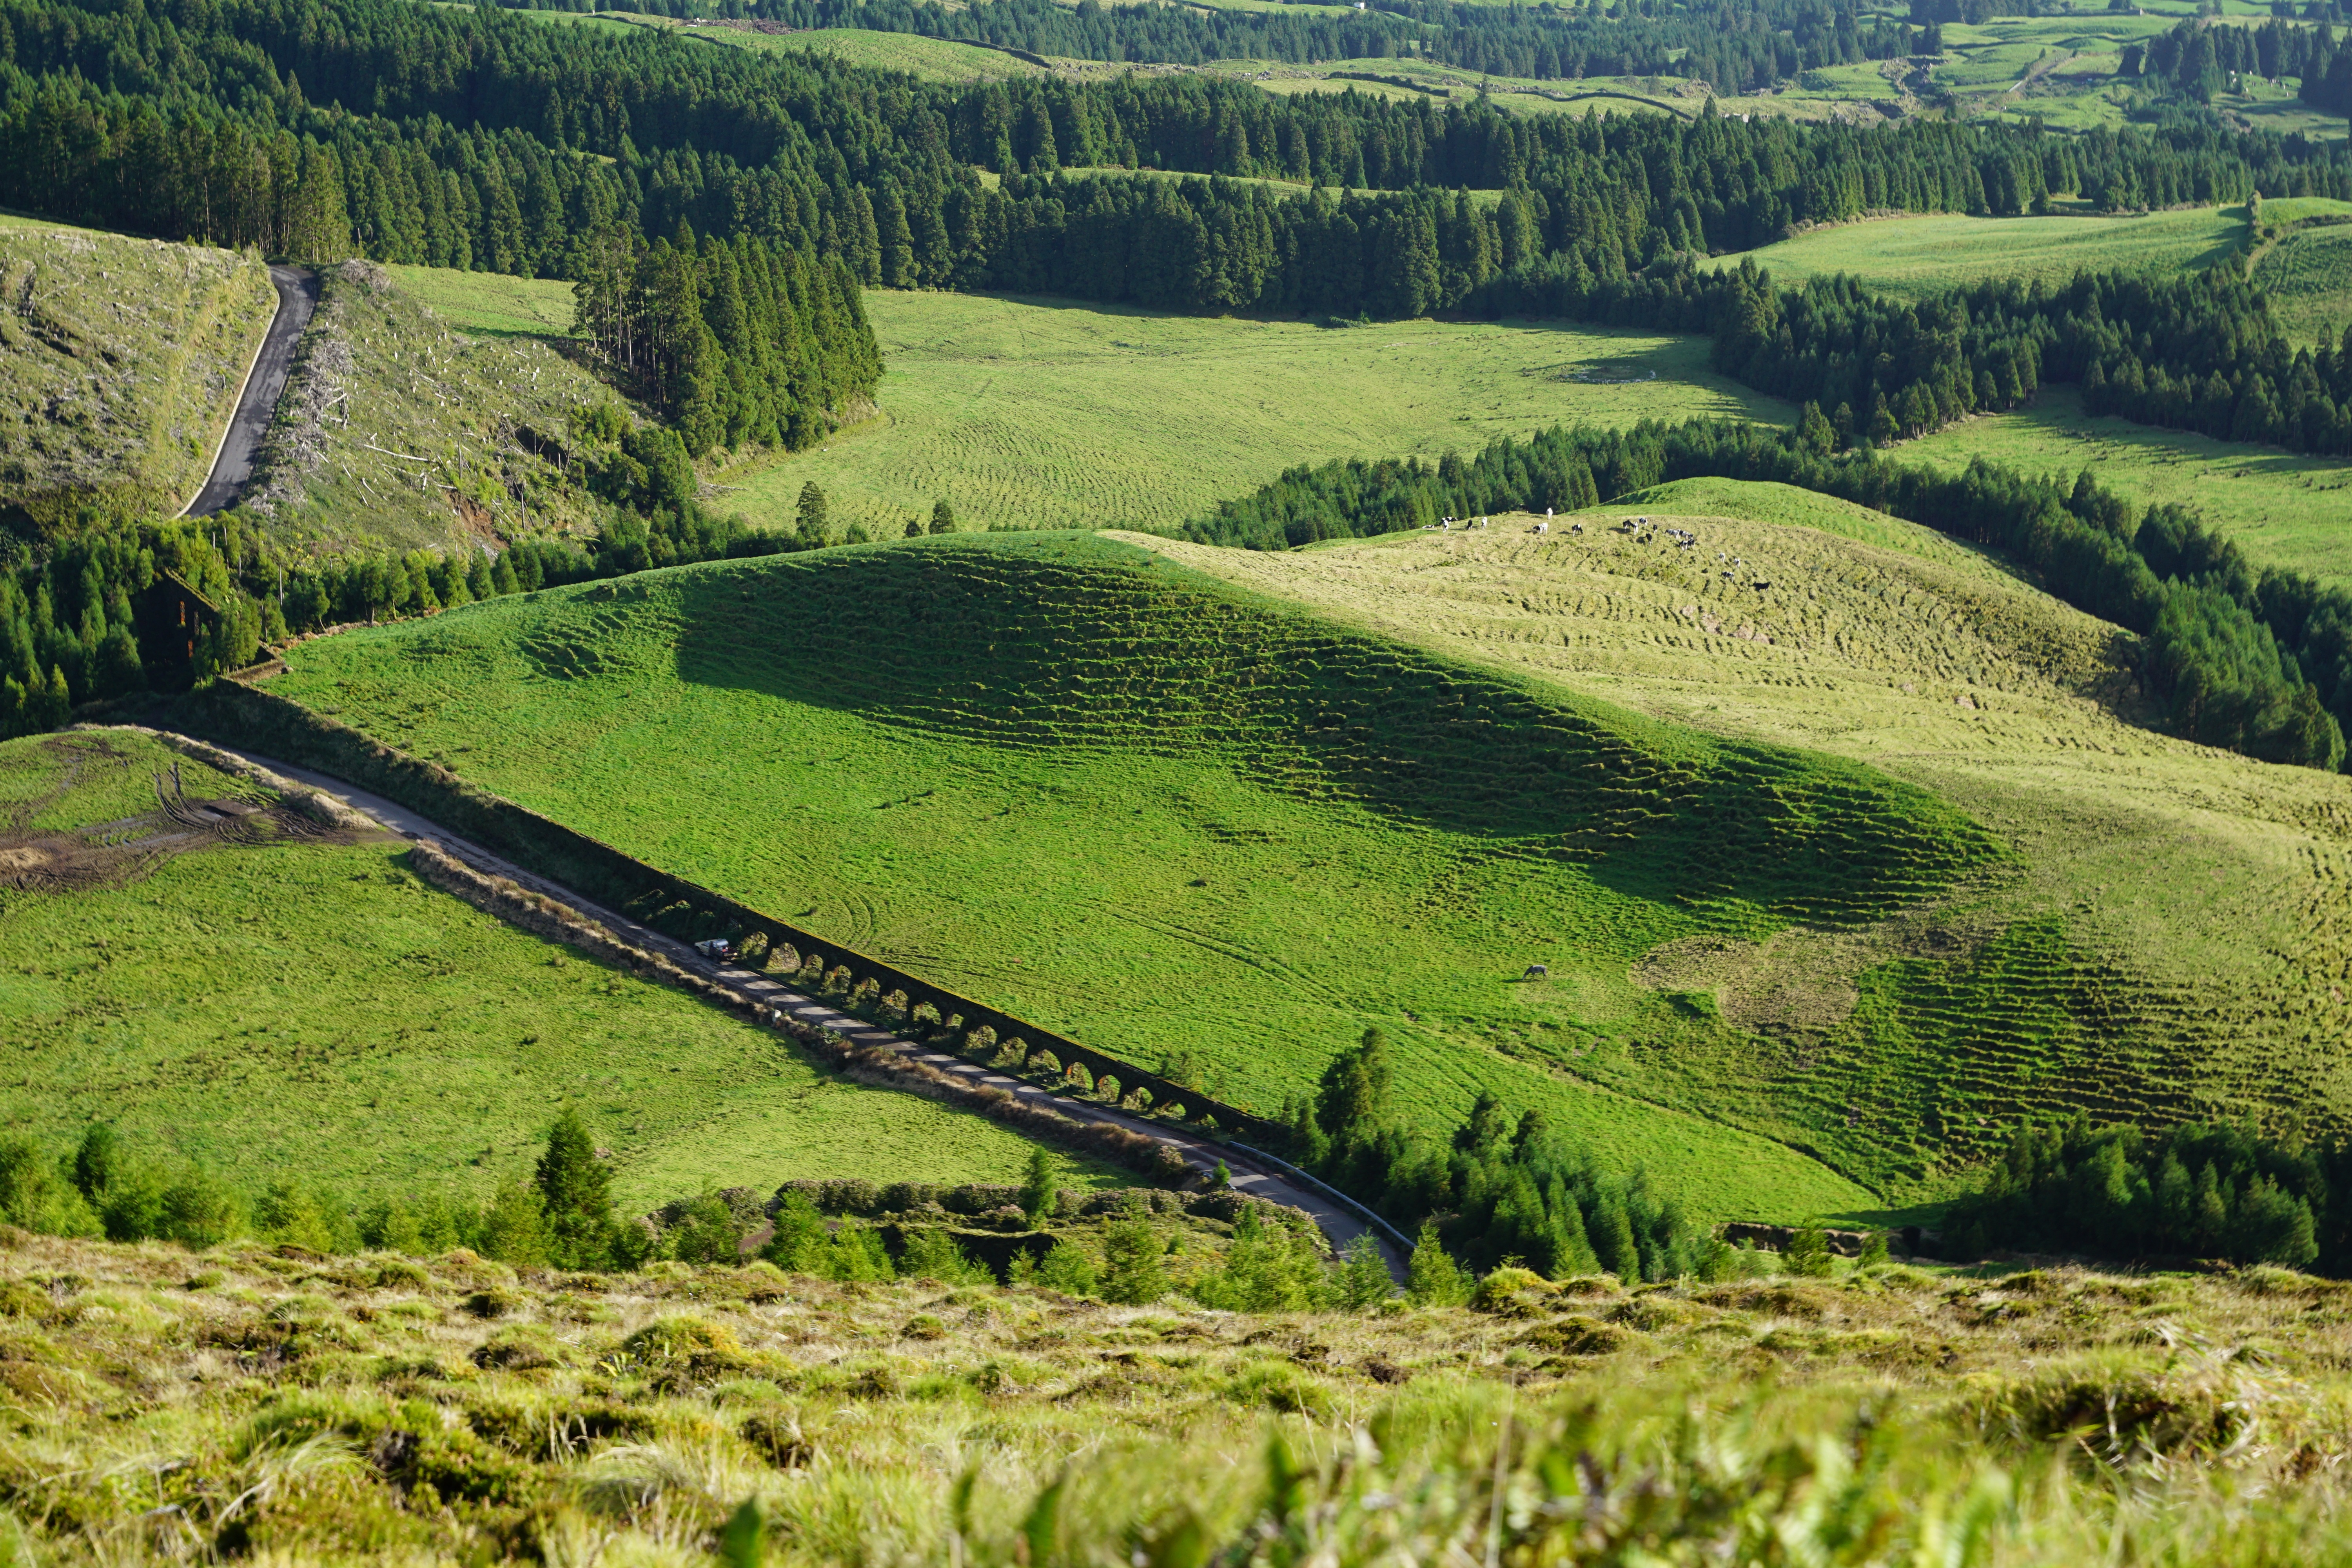
landscape, nature, grass, mountain, plant, sky, field, meadow, hill, flower, lake, valley, mountain range, green, pasture, agriculture, highland, plain, terrace, grassland, plantation, plateau, portugal, atlantic, fell, habitat, ecosystem, rural area, landform, paddy field, azores, geographical feature, grass family, mountainous landforms